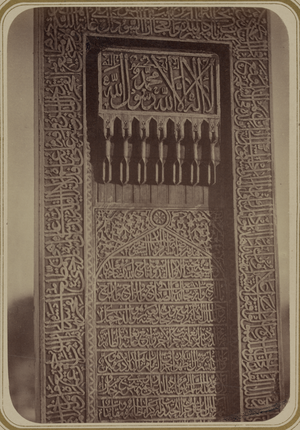
Cette photographie de l'intérieur du sanctuaire de Khodzha Akhrar, à Samarcande (Ouzbékistan), est extraite de l'ouvrage archéologique Album du Turkestan. Cet inventaire photographique, en six volumes, fut réalisé entre 1871 et 1872 sous le patronage du général Konstantin P. von Kaufman, premier gouverneur général (1867-1882) du Turkestan, nom donné aux territoires d'Asie centrale de l'Empire russe. L'album consacre une attention particulière à l'héritage de l'architecture islamique de Samarcande. Cette vue présente la pierre tombale de Khodzha